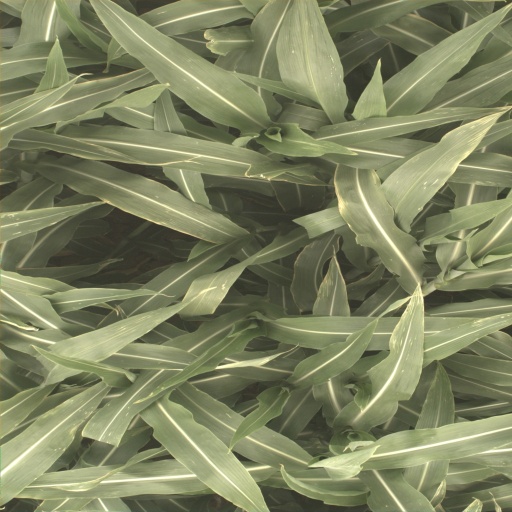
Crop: sorghum